The Tick (2001 TV series)

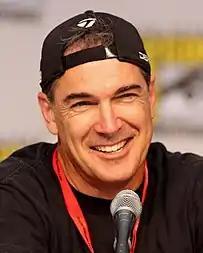
Patrick Warburton plays the Tick

As of February 2009, the show can be downloaded on iTunes. The series was available to stream for free in the United States on Crackle and Joost. The series was also available for streaming on Netflix in Canada beginning in March 2012.